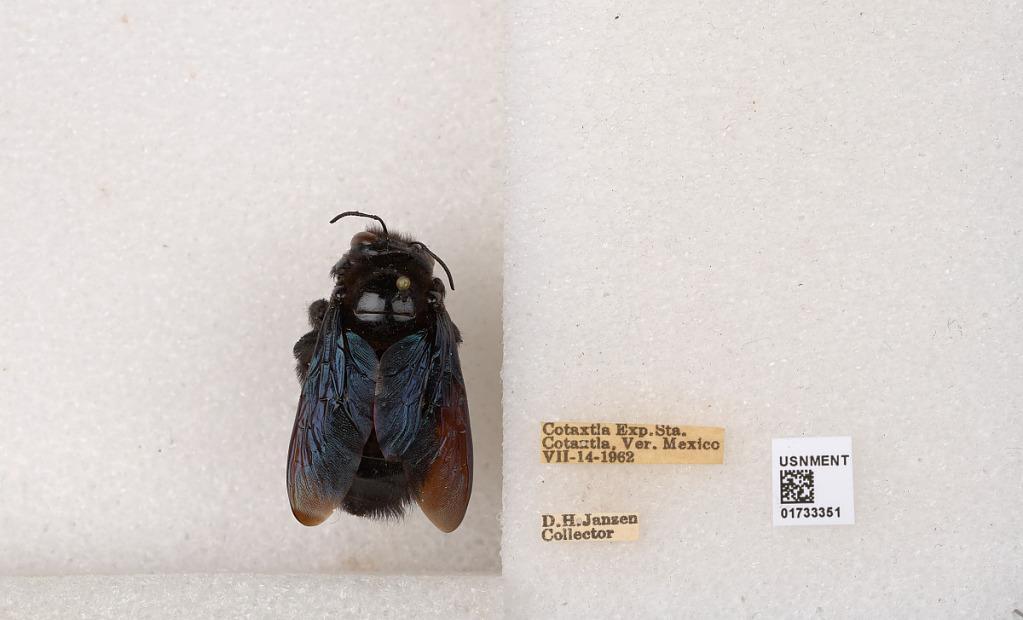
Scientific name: Xylocopa (Megaxylocopa) fimbriata Fabricius
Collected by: D. Janzen
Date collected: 1962-7-14
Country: Mexico
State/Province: Veracruz
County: Cotaxtla
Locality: Cotaxtla Exp. Sta.